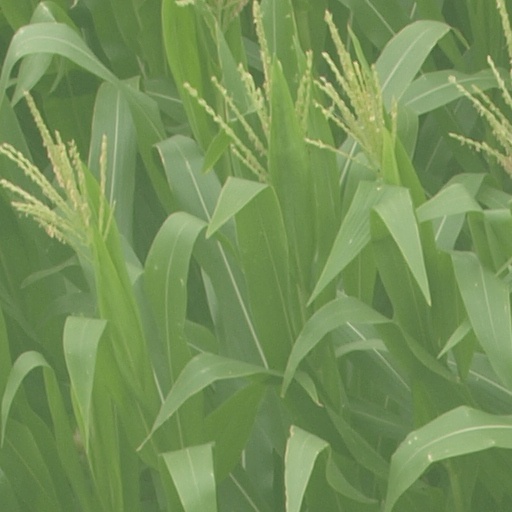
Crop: maize; corn